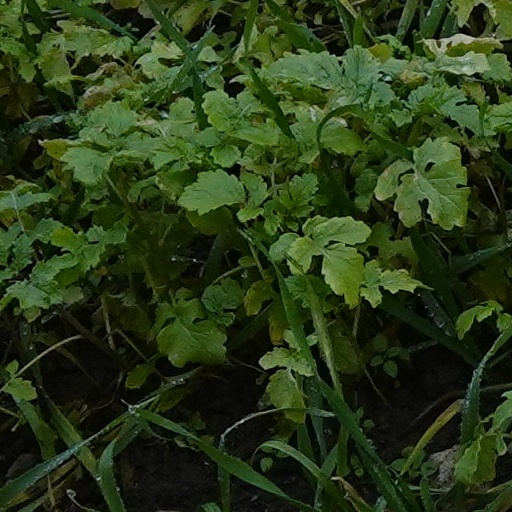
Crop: wheat